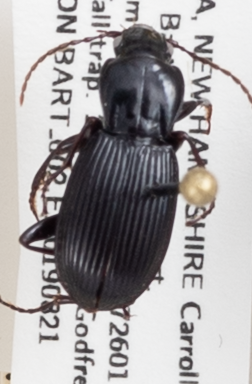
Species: Pterostichus adoxus
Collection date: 2019-08-21
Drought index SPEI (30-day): -0.554
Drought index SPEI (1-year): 0.9
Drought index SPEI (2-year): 0.71